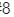
Number: 8